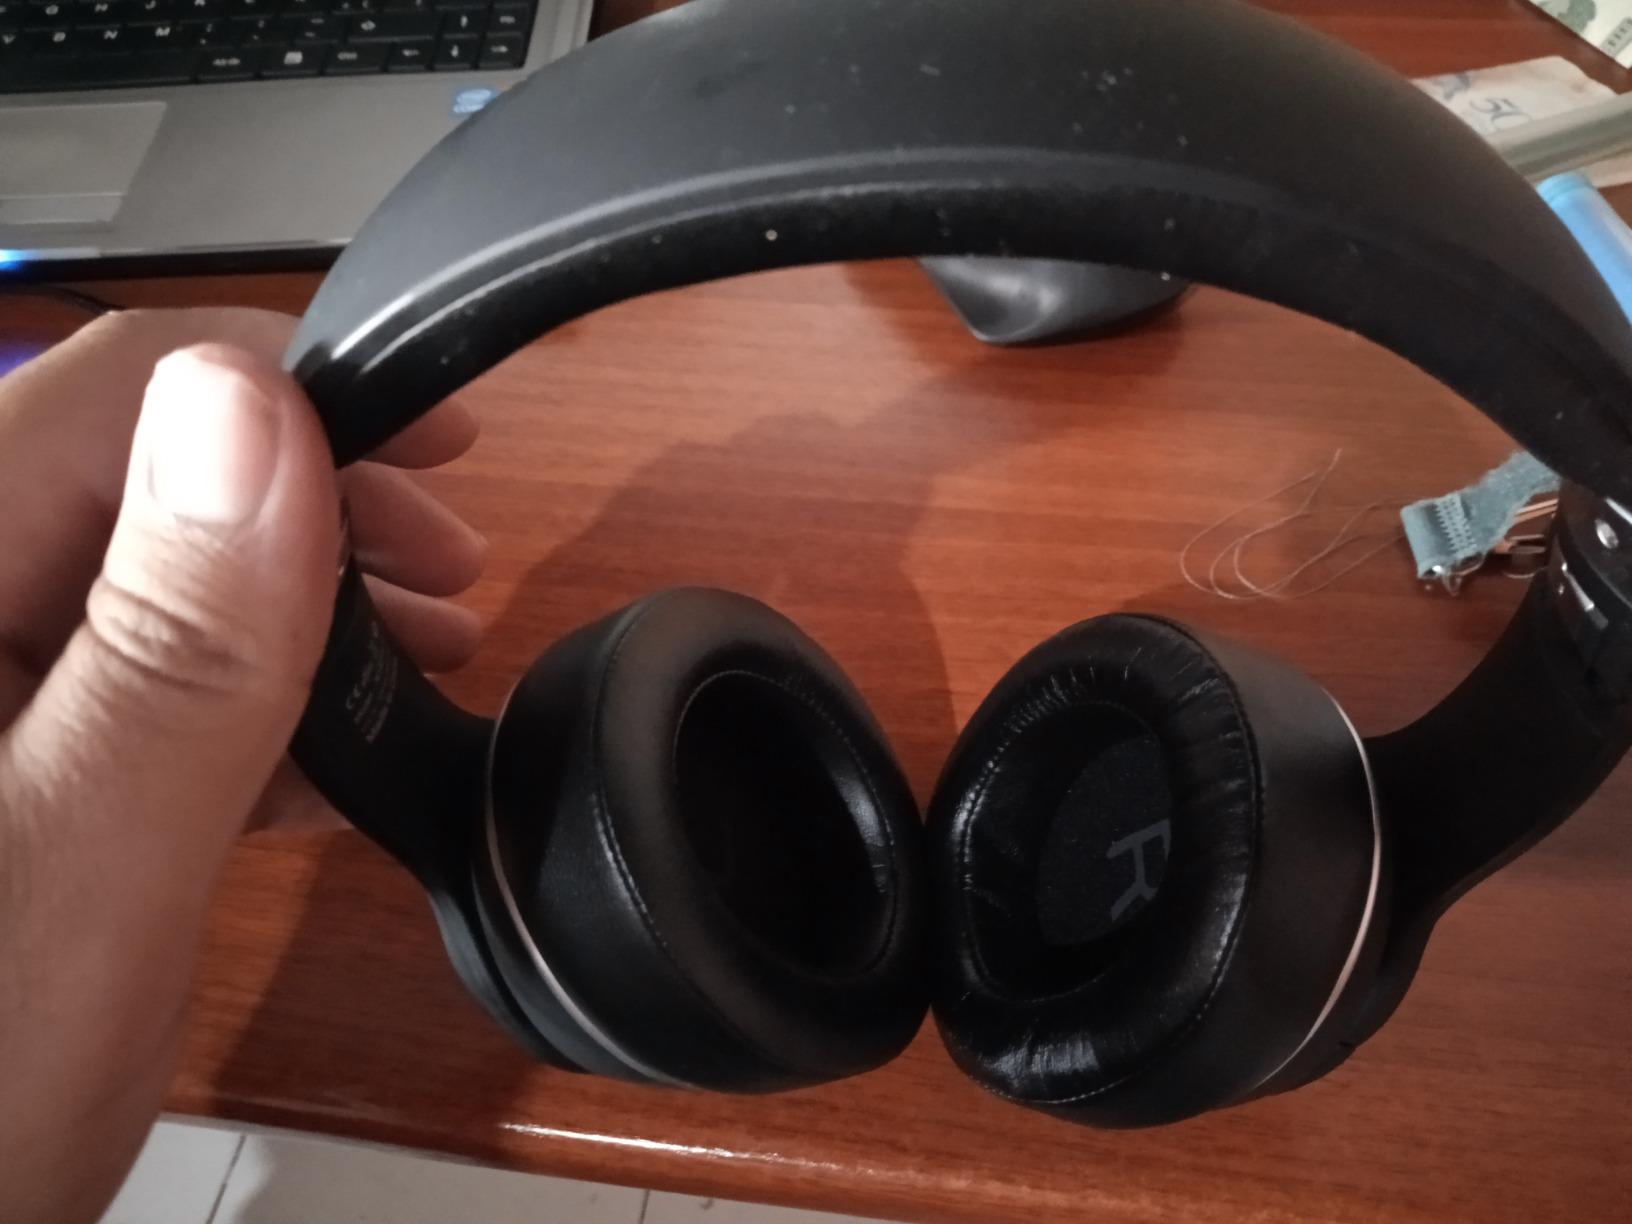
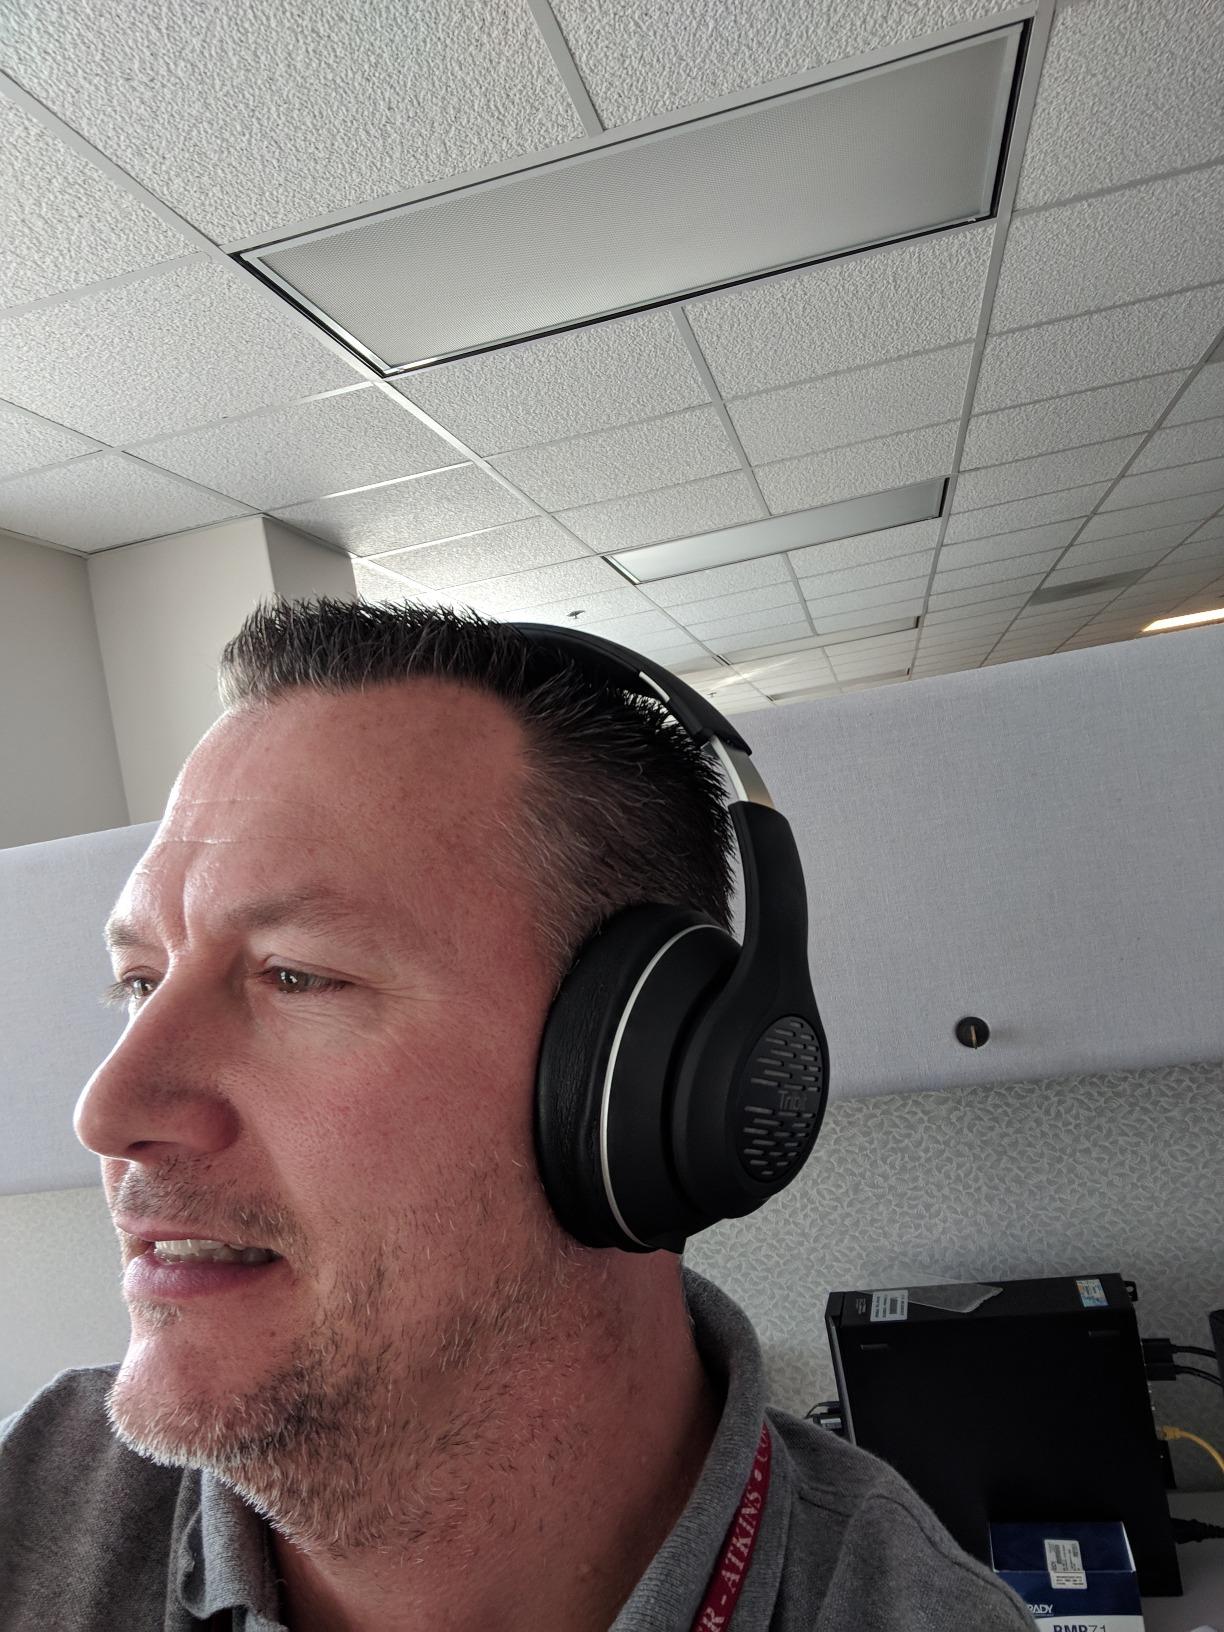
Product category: headphones
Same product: yes